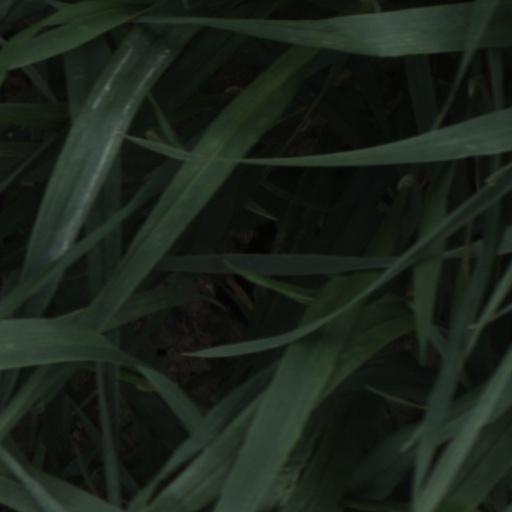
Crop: wheat